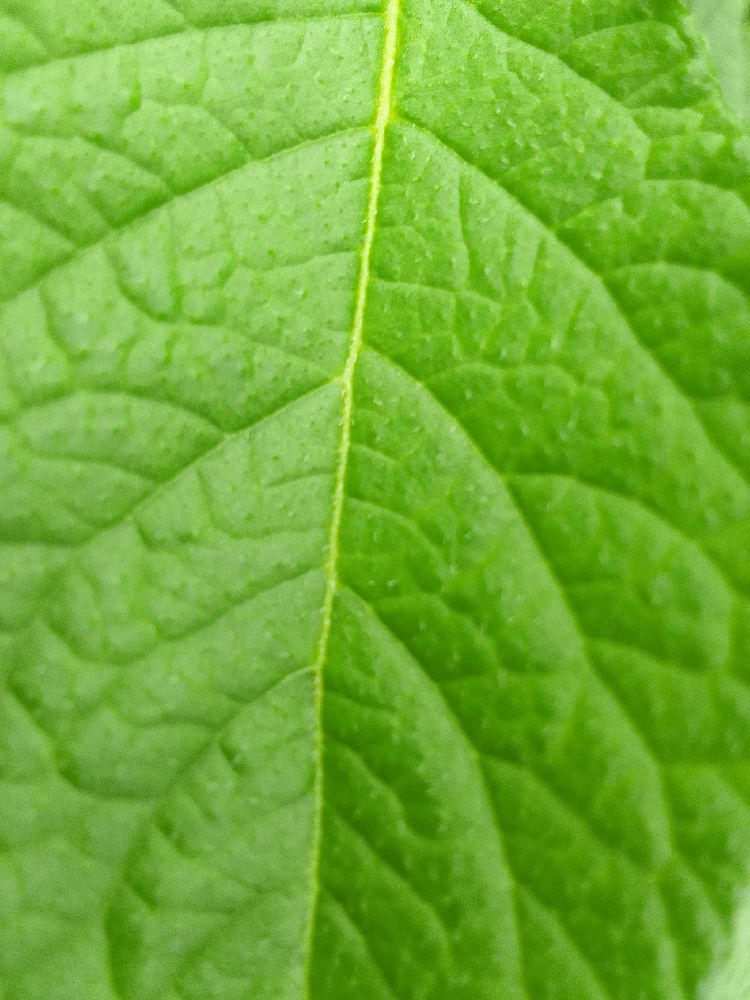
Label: Healthy